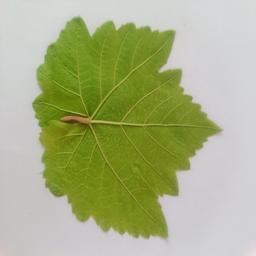
Label: Healthy Leaves